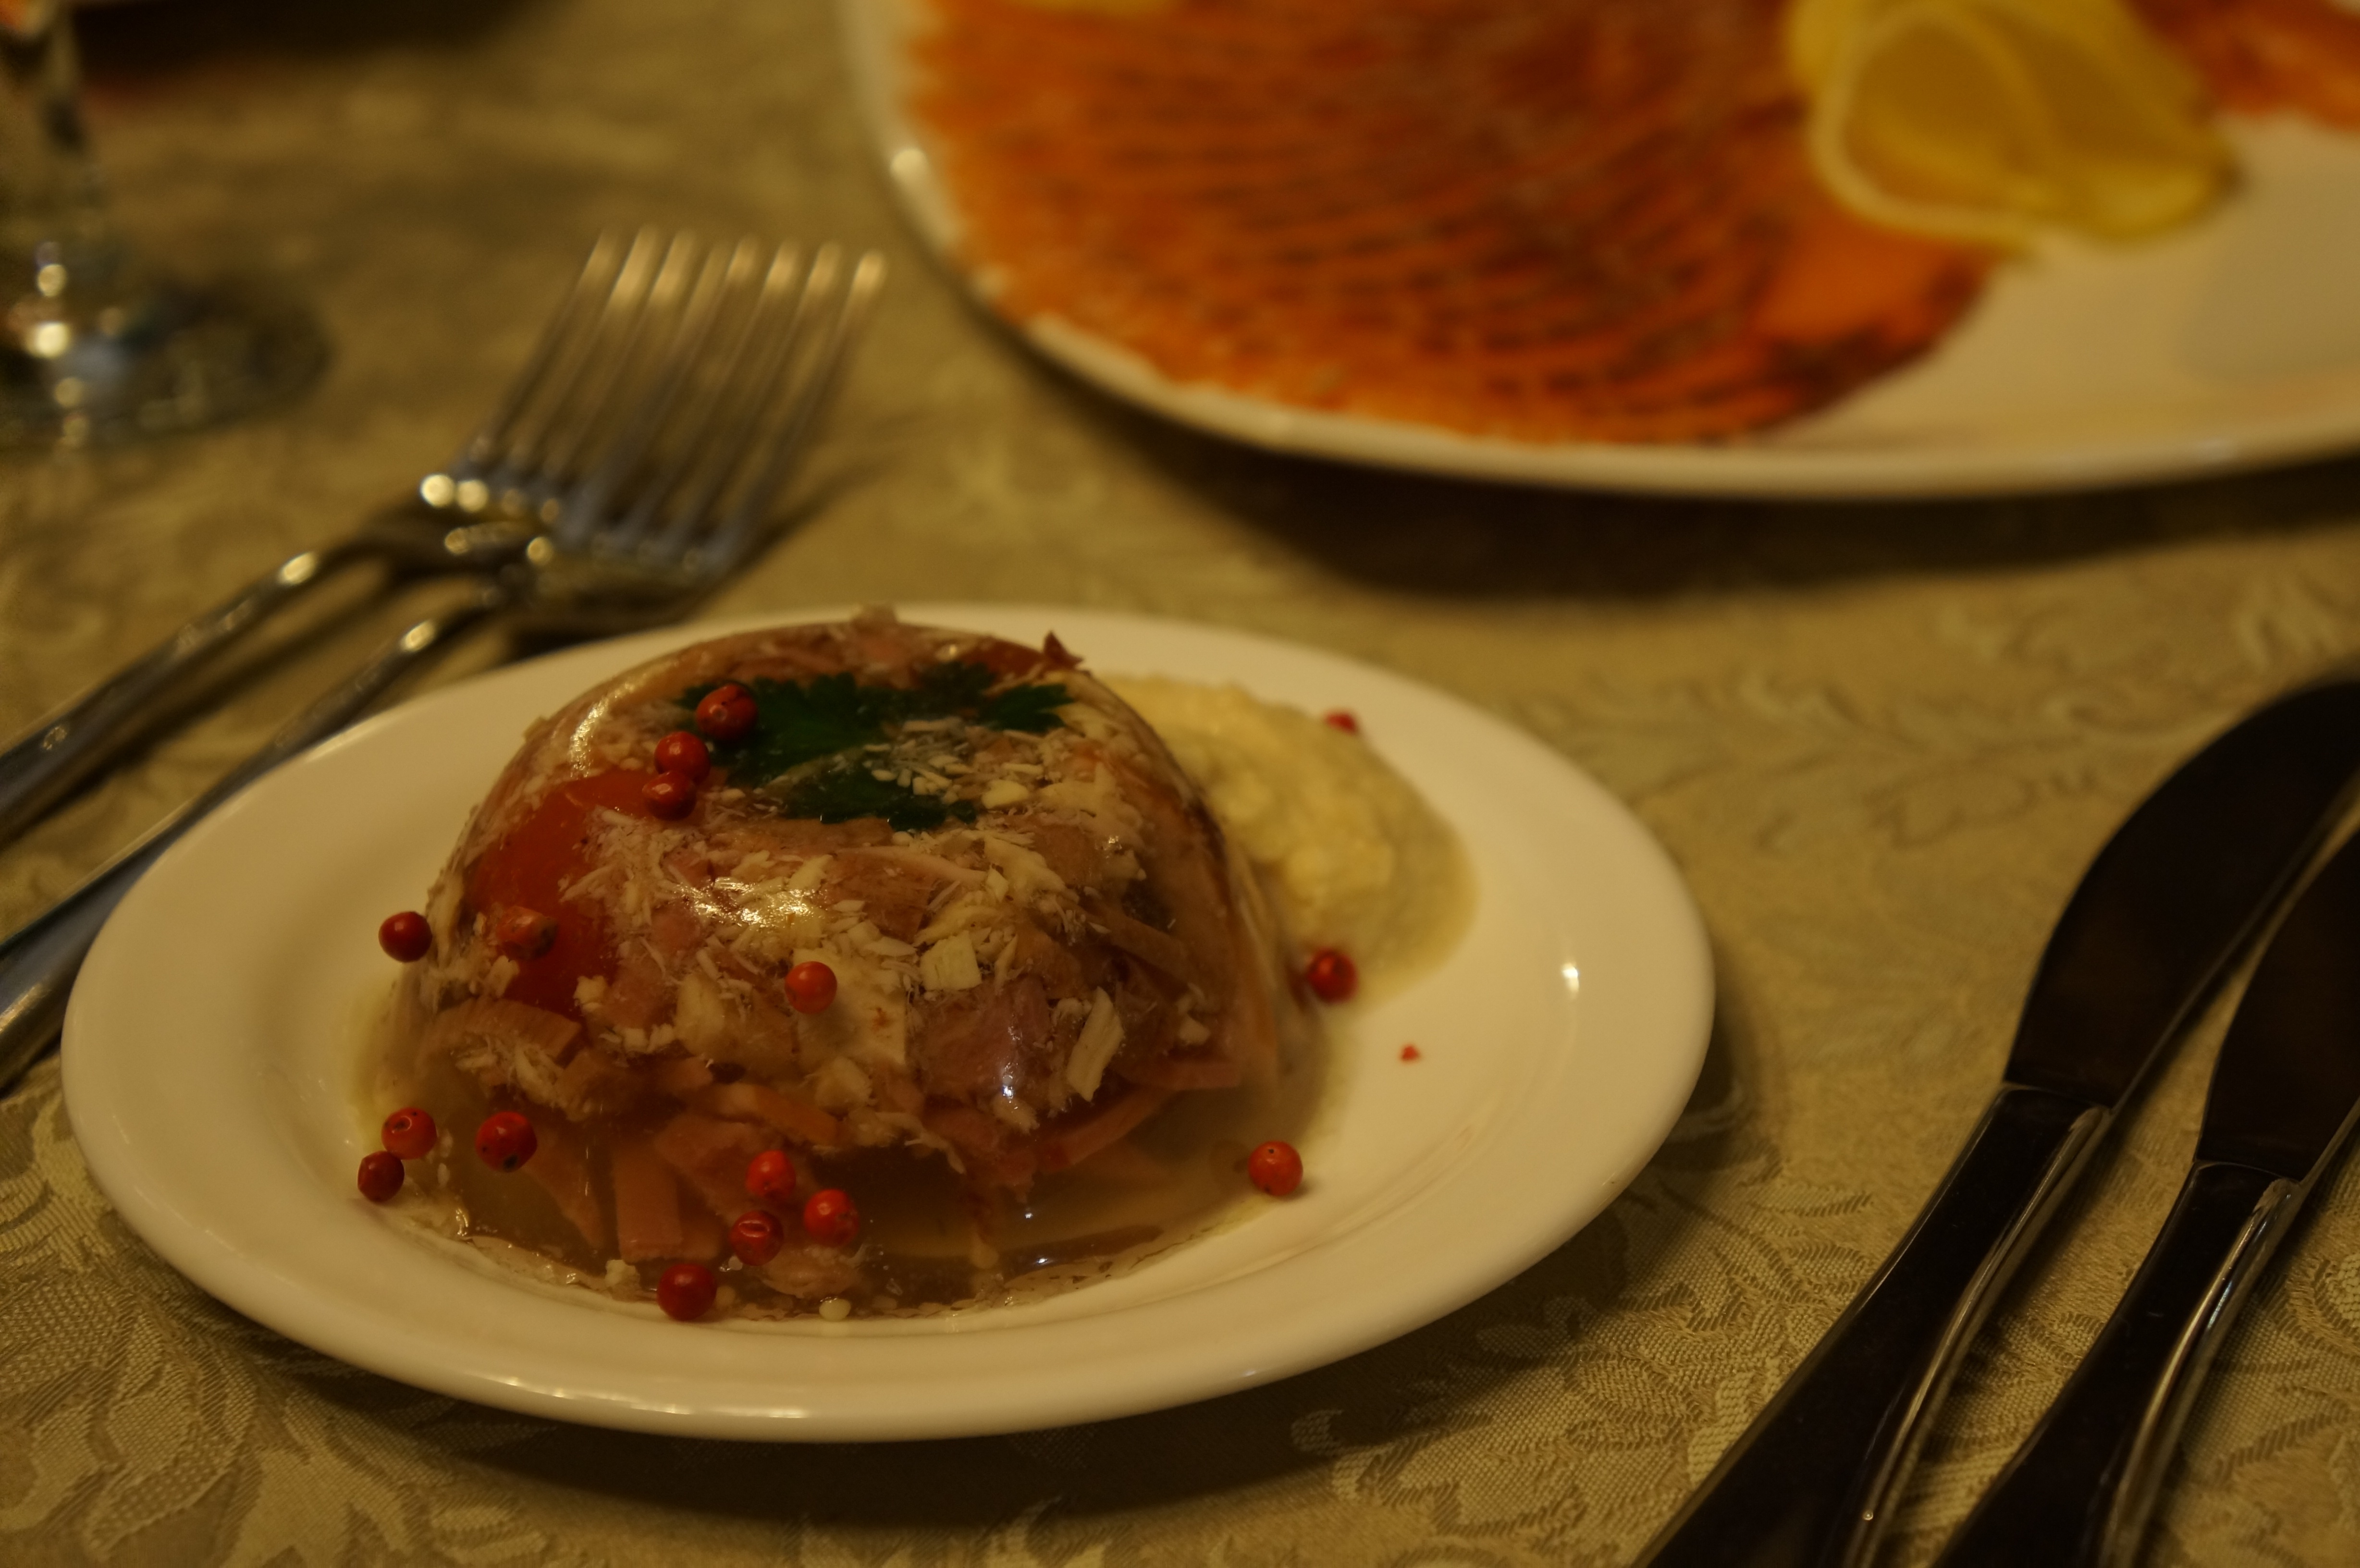
table, restaurant, dish, meal, food, produce, kitchen, breakfast, meat, cuisine, delicious, use, nutrition, dinner, taste, appetizer, meatball, aspic